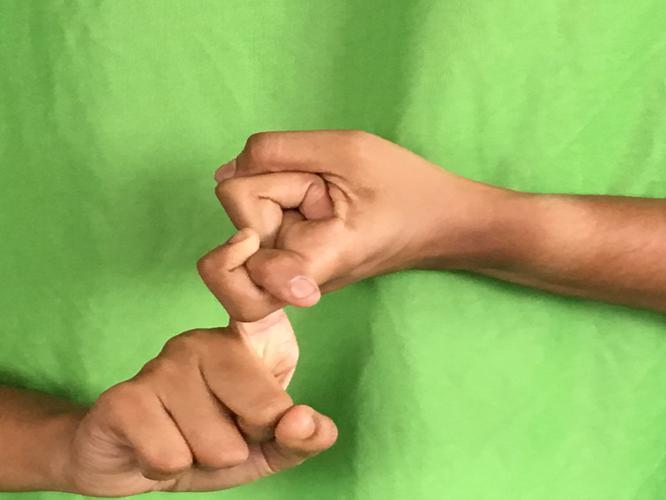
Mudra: Pasha
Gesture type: double_hand